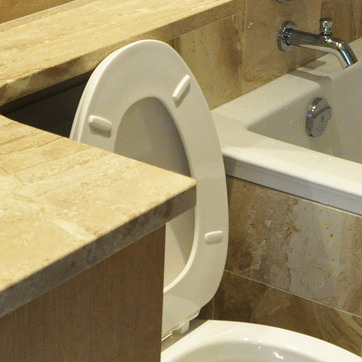
Material: polishedstone